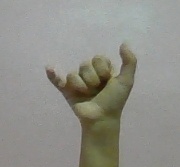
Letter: ya